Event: Nepal Earthquake
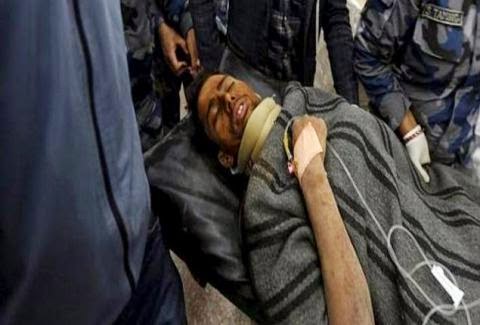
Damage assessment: damage